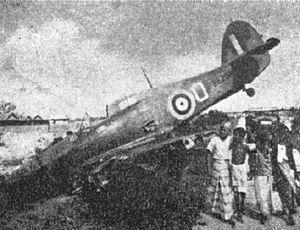
Le Hawker Hurricane fut le premier chasseur monoplan de la Royal Air Force. Il s'illustra en particulier lors de la bataille d'Angleterre, durant la Seconde Guerre mondiale. Un total de 14 583 exemplaires furent construits, utilisés par plusieurs forces aériennes alliées.